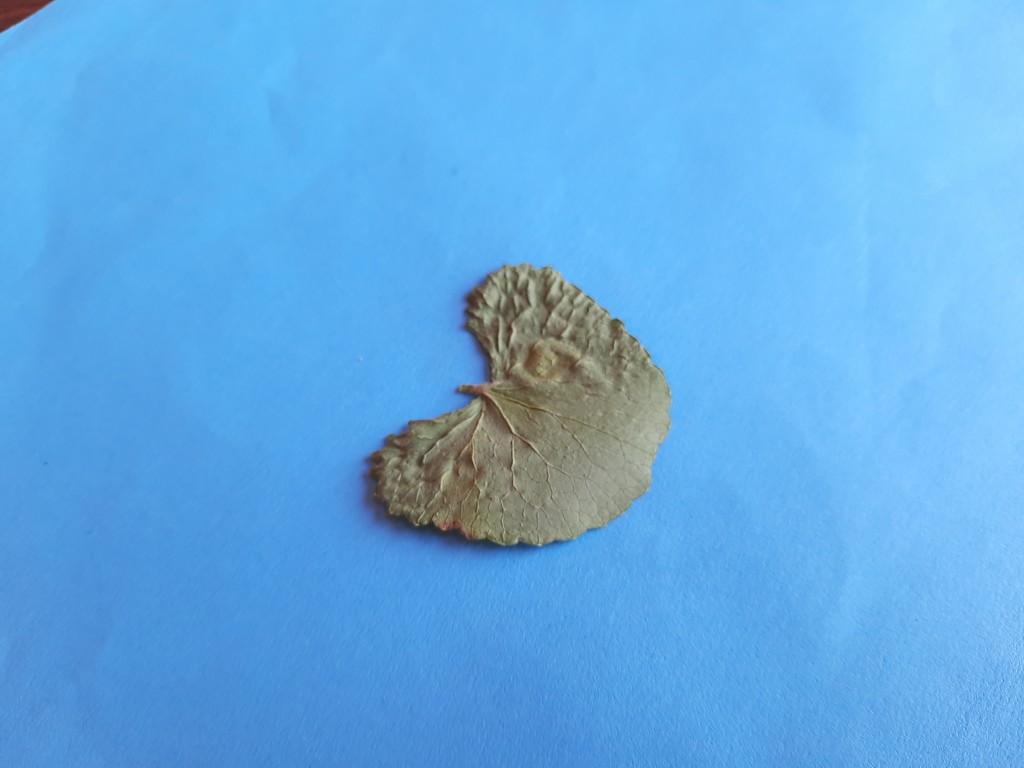
Label: Dried